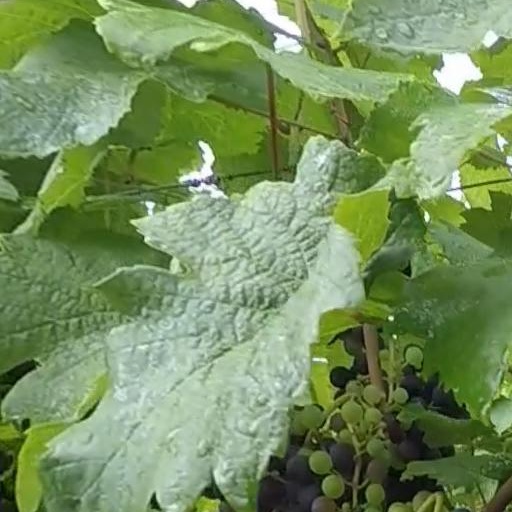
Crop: grape